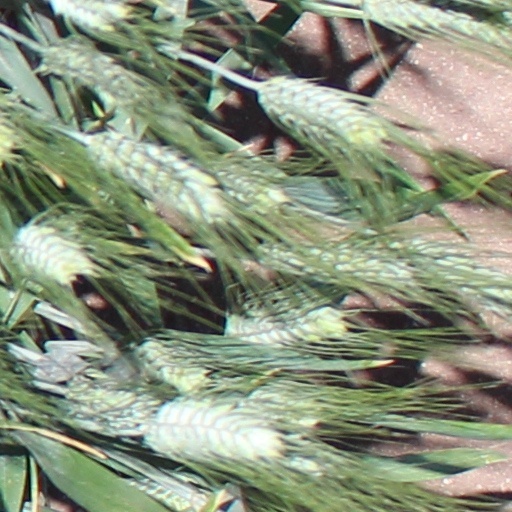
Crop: wheat